2011 Giro d'Italia, Stage 1 to Stage 11

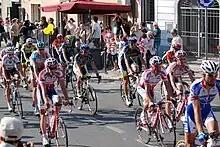
The majority of the field finished this stage 21 seconds behind the five leaders. None of the riders were aware of Wouter Weylandt's death until the stage had concluded fully.

A singular rider formed the day's breakaway. Sebastian Lang of accelerated out of the peloton after just . No one joined him, and the German stayed out front alone for the next , having held an advantage at one point of over 20 minutes. He had still been in first position over the fourth-category climb, meaning he was awarded the green jersey on the podium after the stage. After he was caught, some from the finish, an eight-man counter-attack formed. Their advantage was never greater than 30 seconds, and when Eduard Vorganov crashed from the end of the stage, the others lost their rhythm and were caught soon after. rode on the front of the peloton in the final kilometers, trying to set up the finish for their sprinter Tyler Farrar. At the finish, however, Farrar's last leadout man Murilo Fischer was unable to match the accelerations of Mark Renshaw and Danilo Hondo, respective leadout men for Mark Cavendish and Alessandro Petacchi, and the American faded to seventh on the day. Petacchi opened the sprint first, to the right of Renshaw, leaving Cavendish to take the line to Renshaw's left. Just as Cavendish occupied a position with open road in front of him, Petacchi deviated from his line and rode directly in front of Cavendish for a few meters. When Cavendish tried to go around Petacchi, the Italian again changed his line to stay in front of Cavendish. After a moment, both sprinted with open road in front of them, and Petacchi came across the line first by a matter of millimeters. Cavendish was visibly upset, shouting and gesticulating at Petacchi after they crossed the finish line.